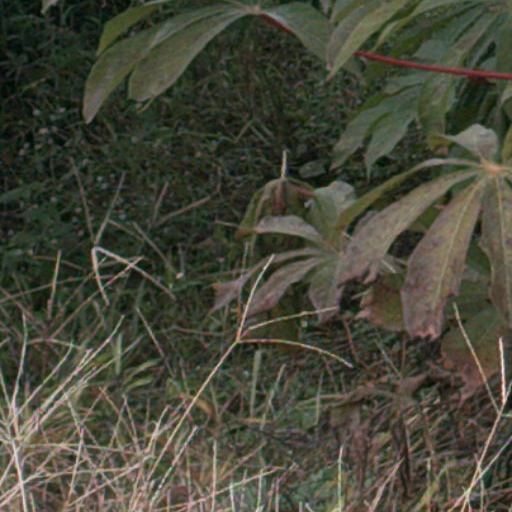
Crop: cassava